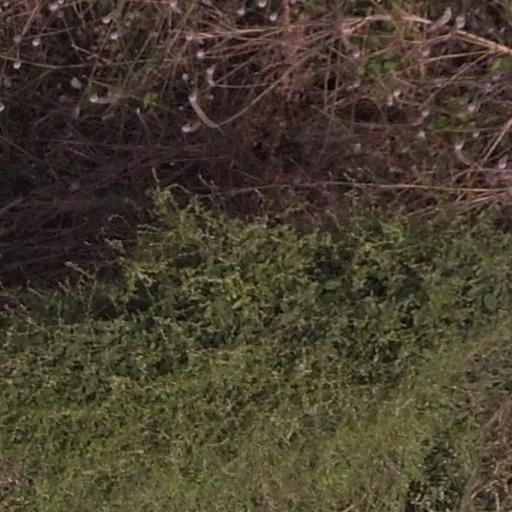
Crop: maize; corn